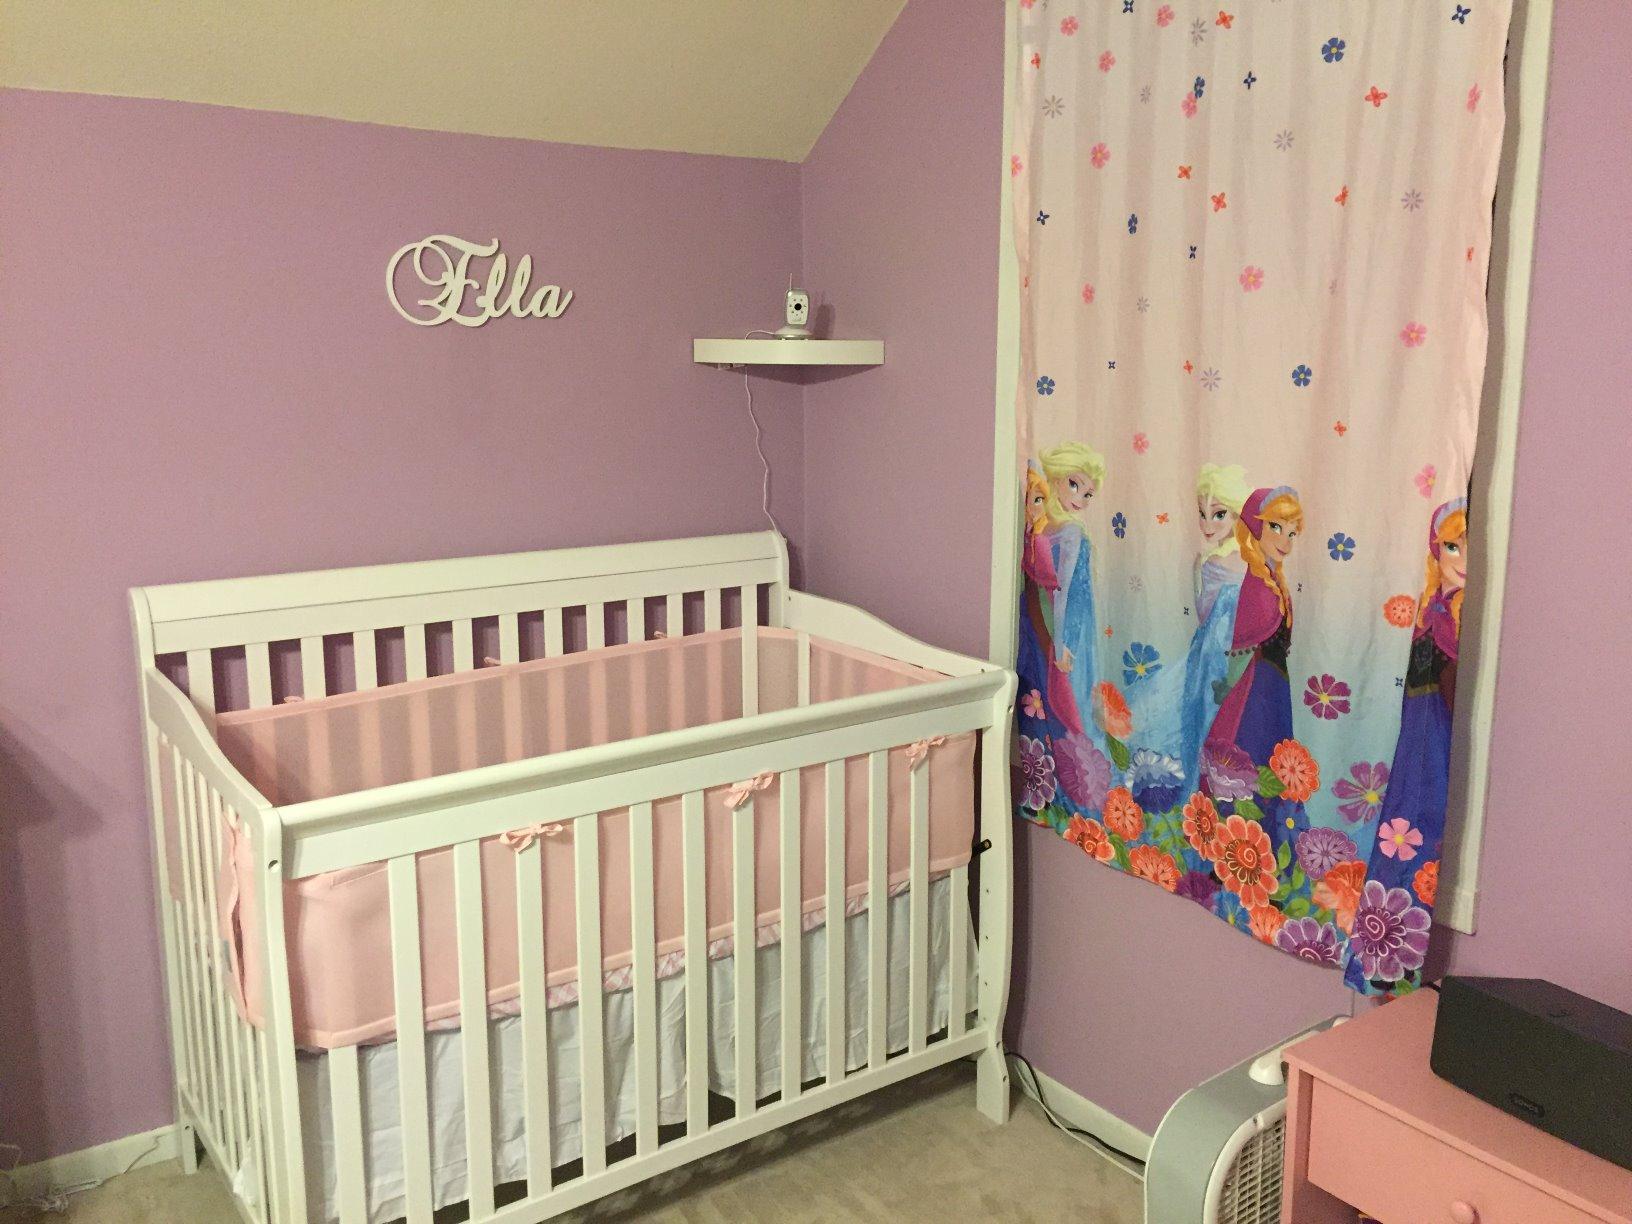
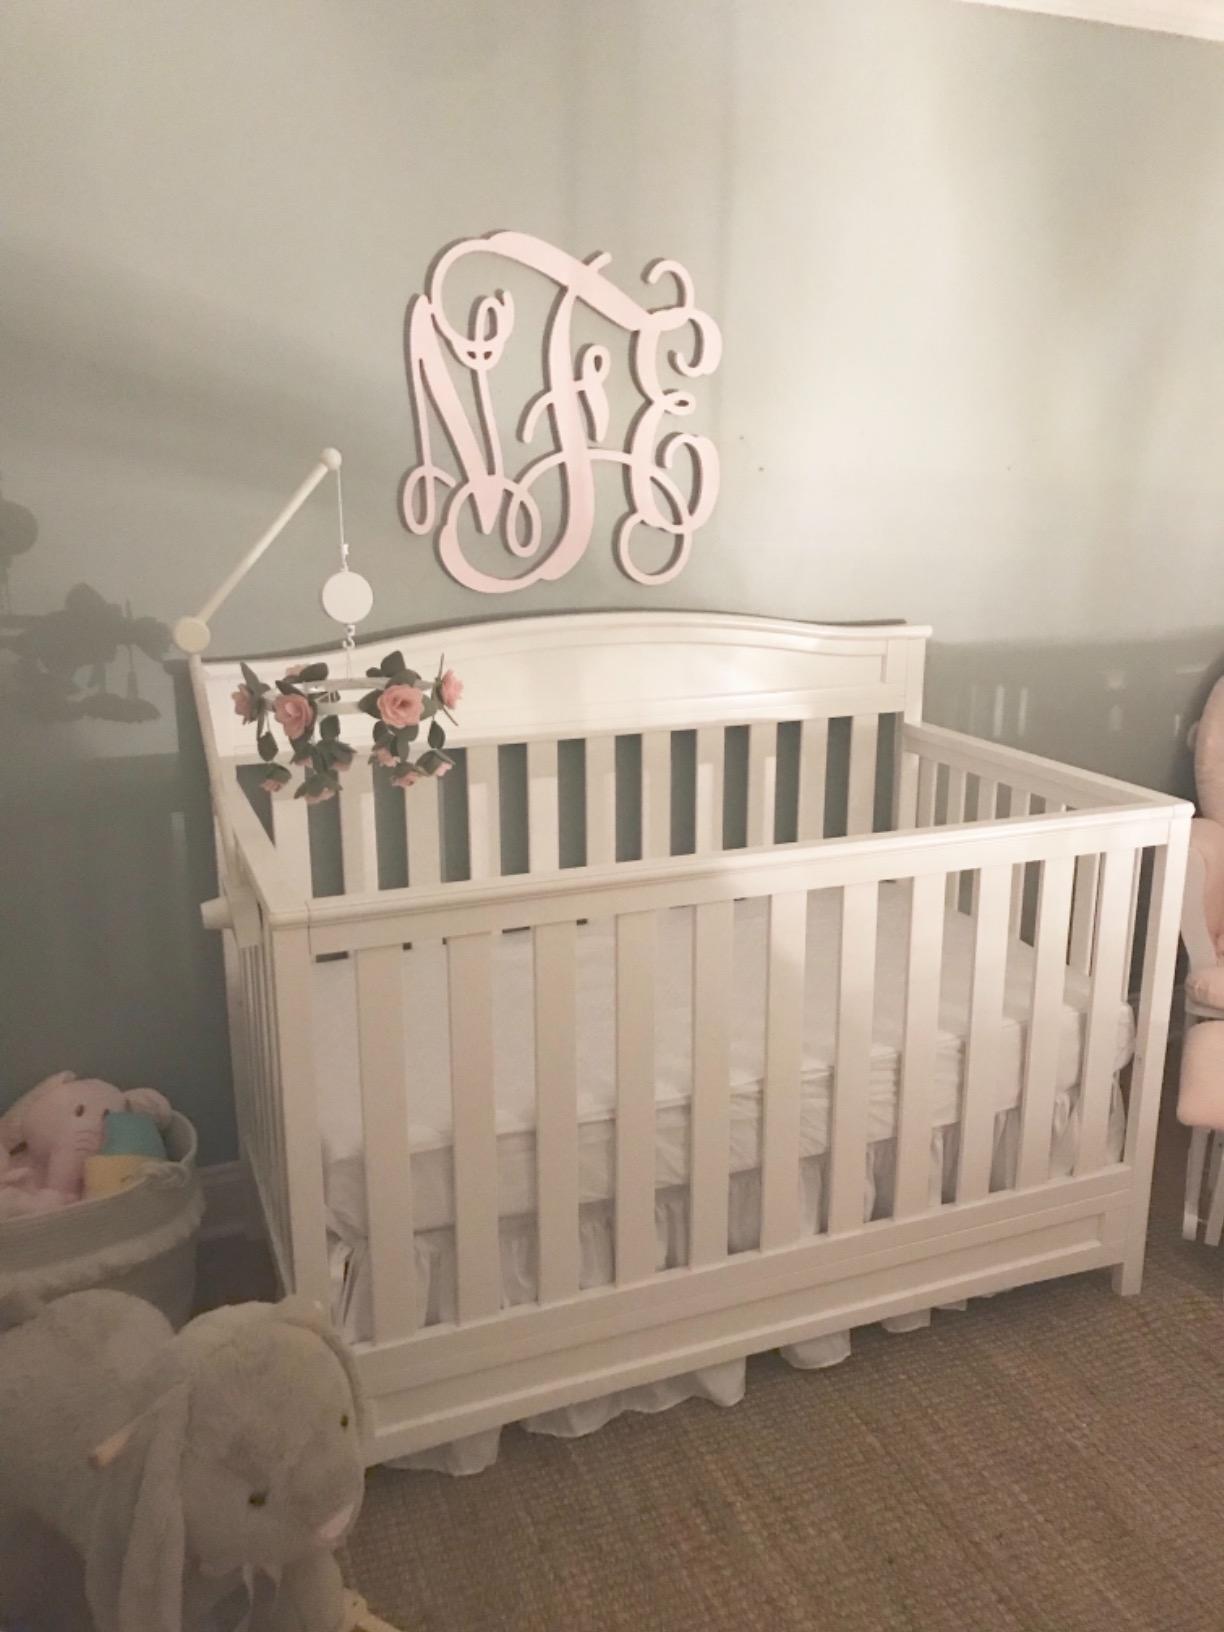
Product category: products_crib
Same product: no